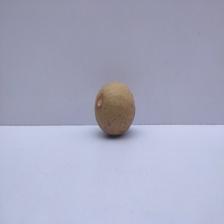
Size: Small